Aimee Richardson

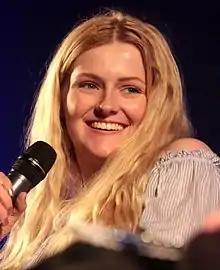
Richardson in 2017

Aimee Richardson (born 29 December 1997) is a Northern Irish actress. She is best known for her role as Myrcella Baratheon in the first two seasons of the television series "Game of Thrones" (2011–2012).